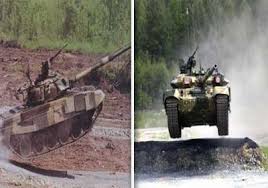
Label: Tank